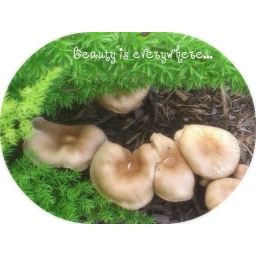
Fungi - in a flower bed at Town and Country shopping center - Houston, TX